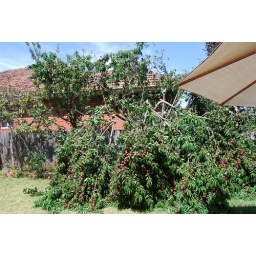
Nectarine tree hit by too much fruit and too much wind. 13.01.2009